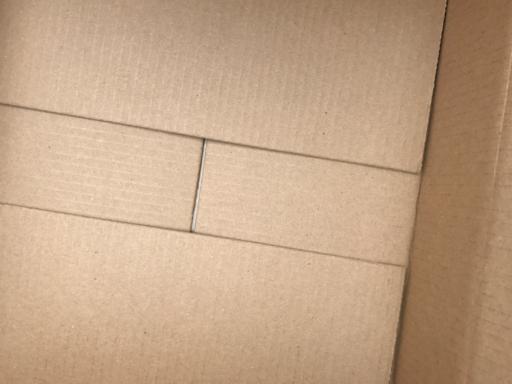
Label: cardboard